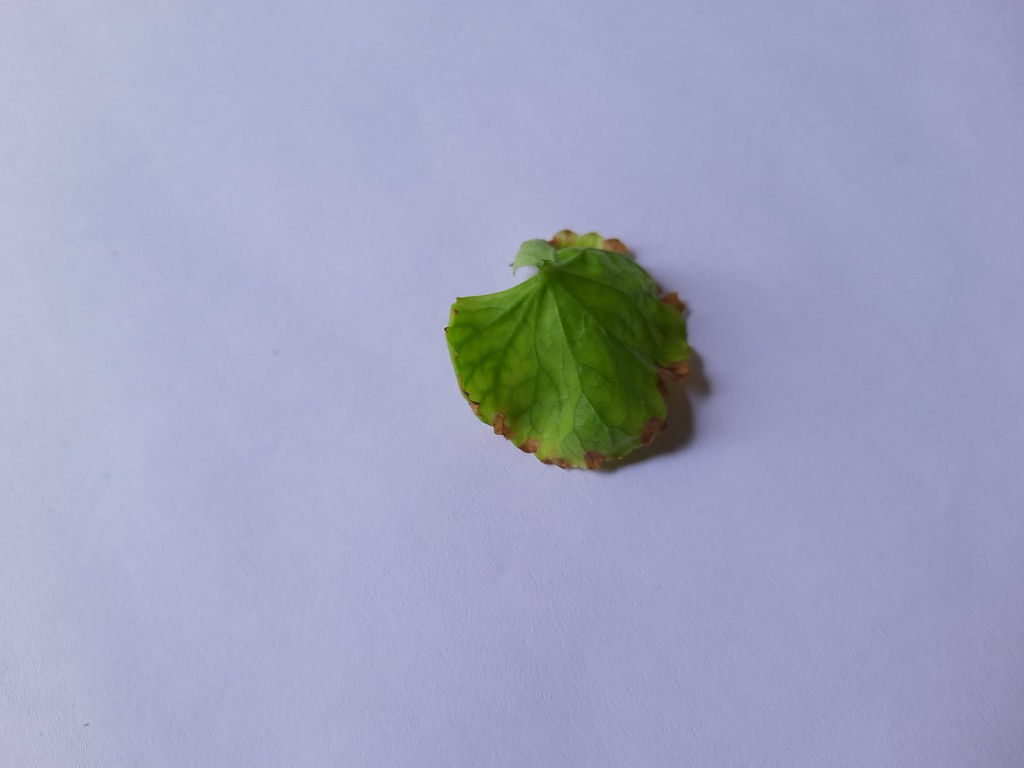
Label: Unhealthy